Mythology of Australia

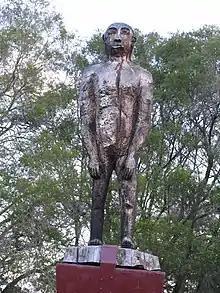
Statue of a Yowie

Yowie is a mythical/cryptid hominid purported to live in the Australian wilderness. The creature stems from both European/Aboriginal mythology. Described as "long, narrow" humanlike creatures, the Yowies were said to be territorial and primitive in nature. In some cases, the Yowies were cannibals, hunting and feasting on human victims caught in their elaborate traps. The legend garnered mainstream public attention in the 1990s, when confectionery company Cadbury created chocolates associated with the mythology. Six characters were created, all human-marsupial hybrids. Related merchandising, such as magazines, centered on endangered species and caring for the environment.